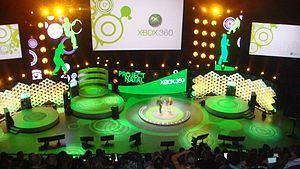
L’Electronic Entertainment Expo 2009, communément appelé E³ 2009, est la 15ᵉ édition d'un salon consacré exclusivement aux jeux vidéo organisé par l'Entertainment Software Association. L'événement s'est déroulé du 2 au 4 juin 2009 au Los Angeles Convention Center à Los Angeles.